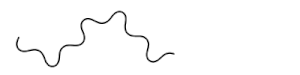
Kurvelængde
Længden af en kurve
En kurvelængde er i matematikken længden af en kurve i et givent interval.